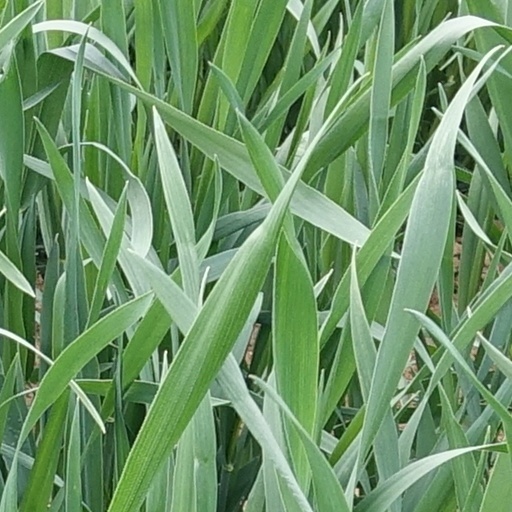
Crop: wheat